21st century

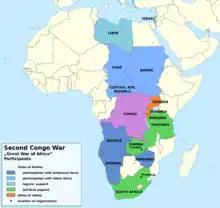
Belligerents of the Second Congo War

Economically and politically, the United States and Western Europe were dominant at the beginning of the century; by the 2010s, China became an emerging global superpower and, by some measures, the world's largest economy. In terms of purchasing power parity, India's economy became more significant than Japan's around 2011.